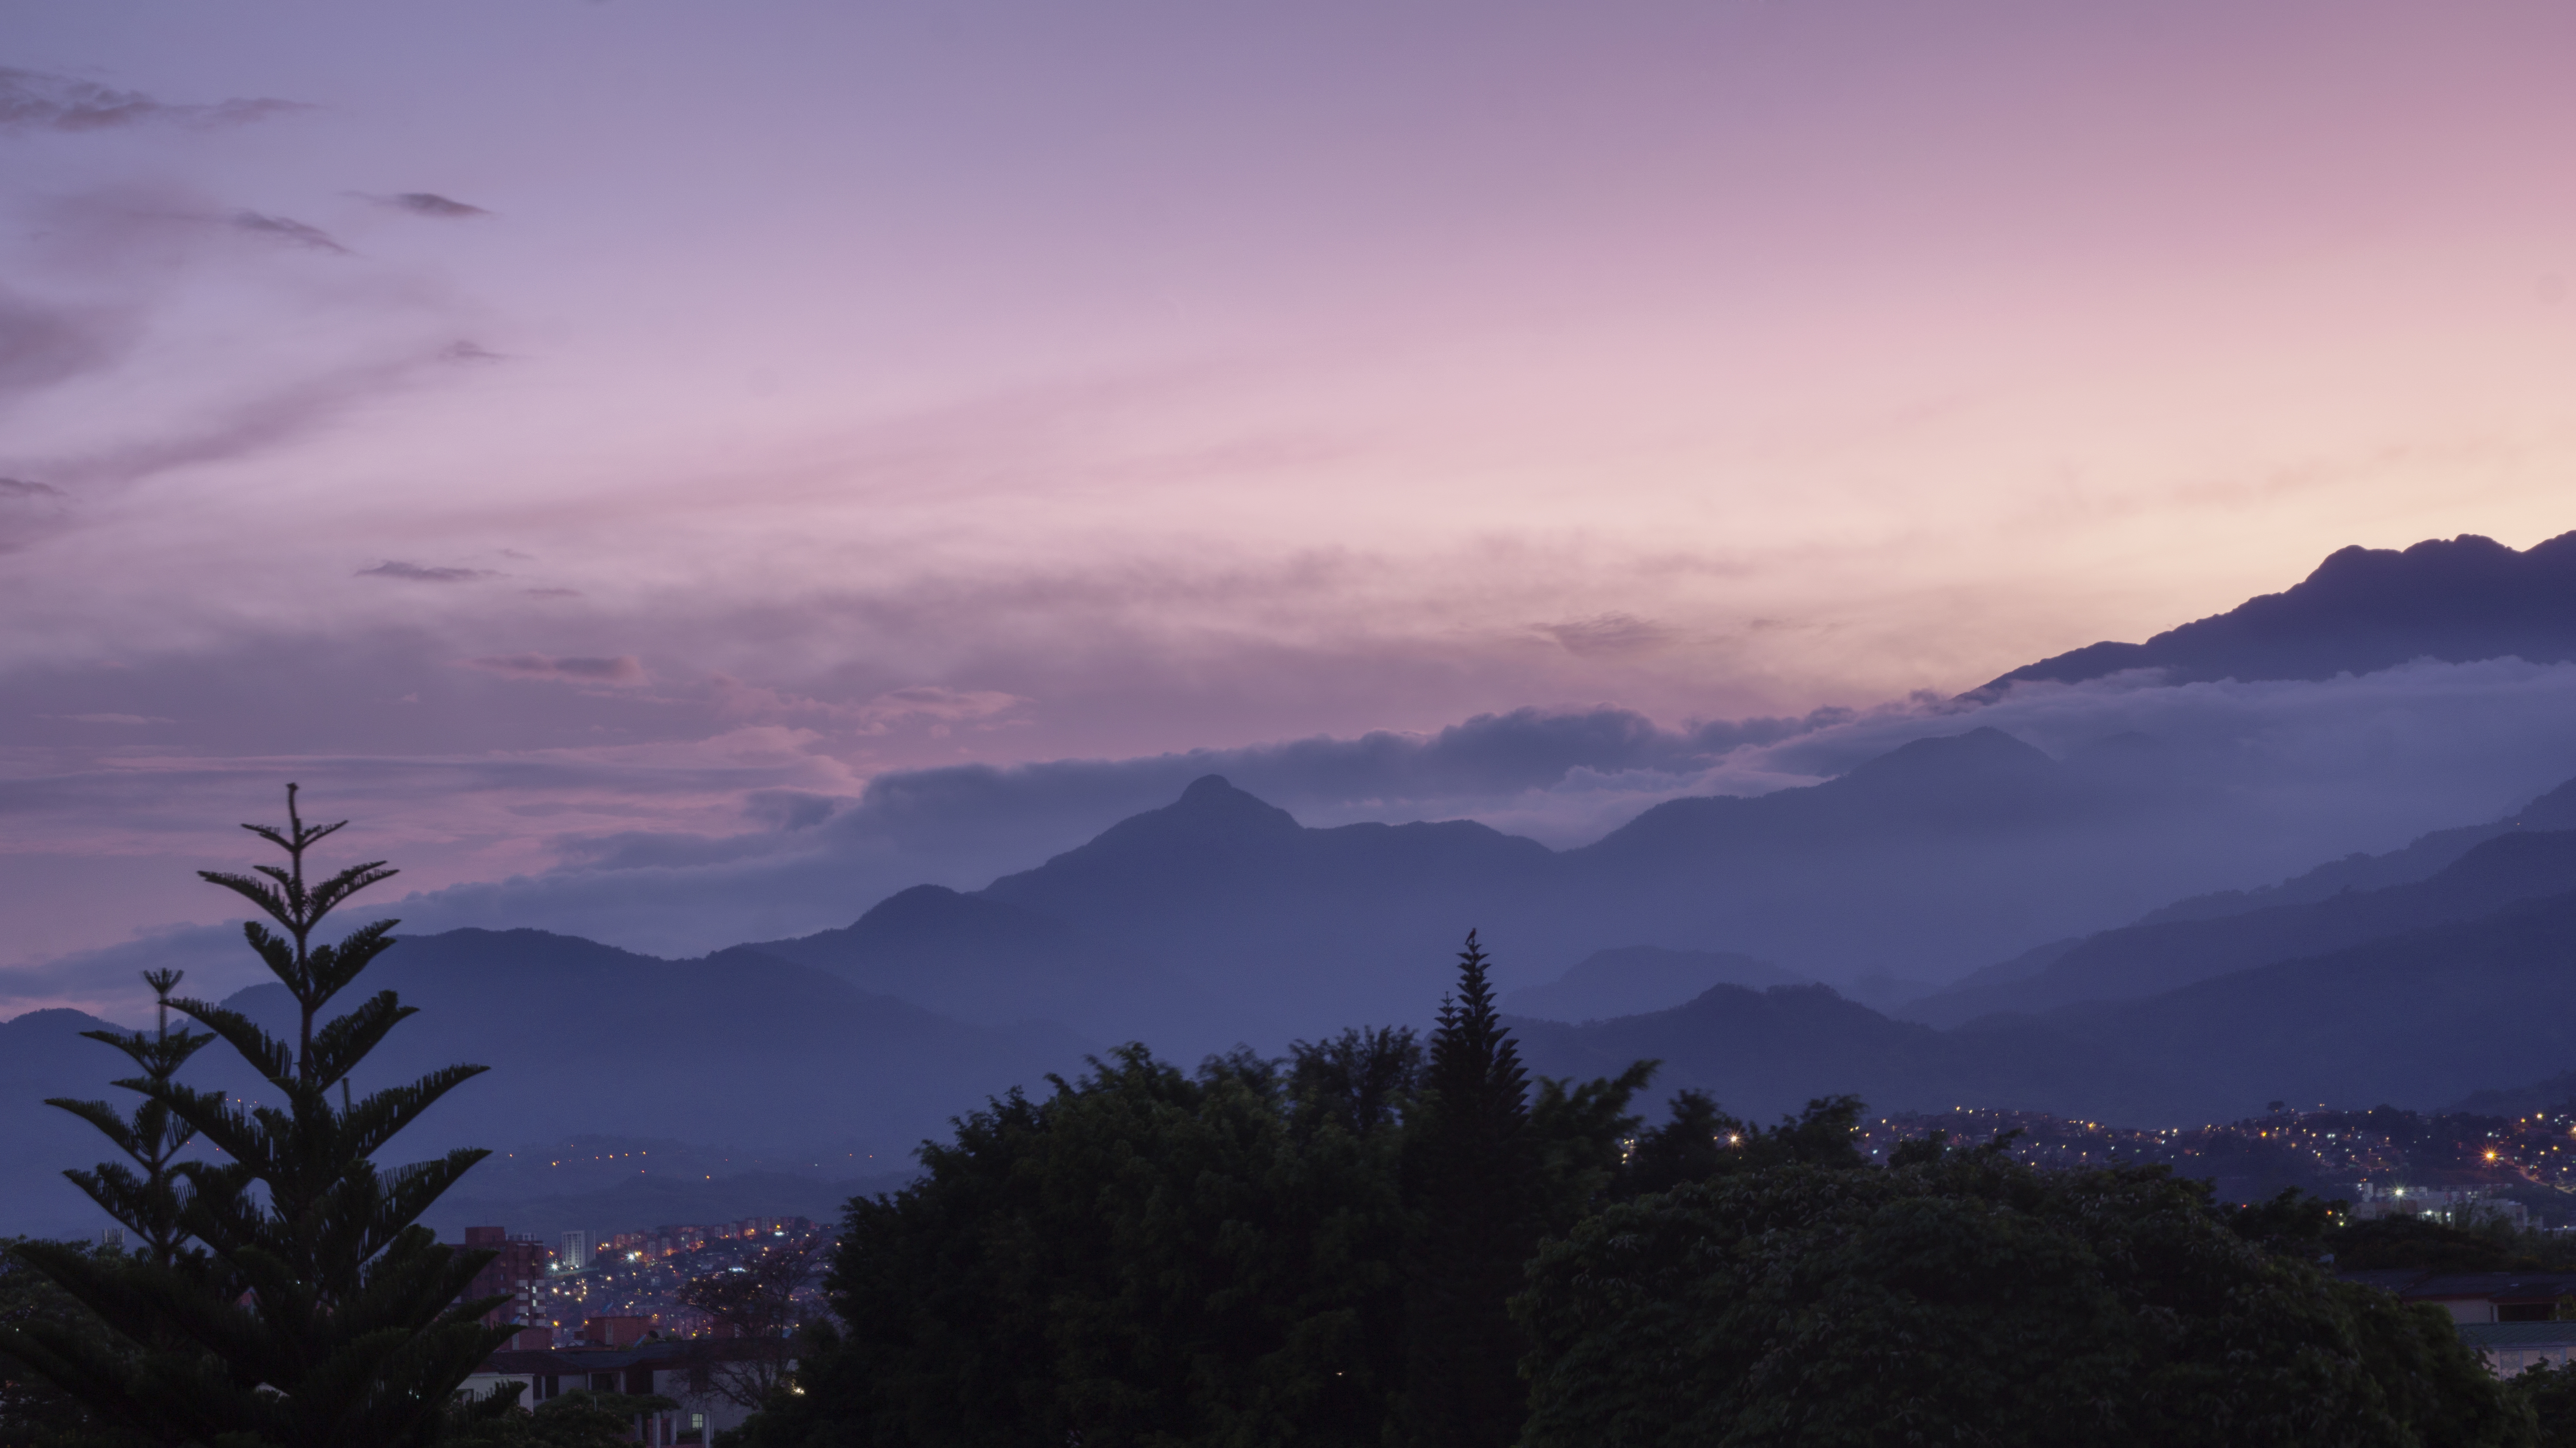
cali, colombia, sunset, blue, mountain, farallones, sky, mountain range, dawn, mountainous landforms, atmosphere, cloud, morning, afterglow, evening, tree, highland, mount scenery, dusk, sunrise, alps, hill station, horizon, mist, sunlight, hill, meteorological phenomenon, landscape, ridge, red sky at morning, haze, cumulus, computer wallpaper, fell